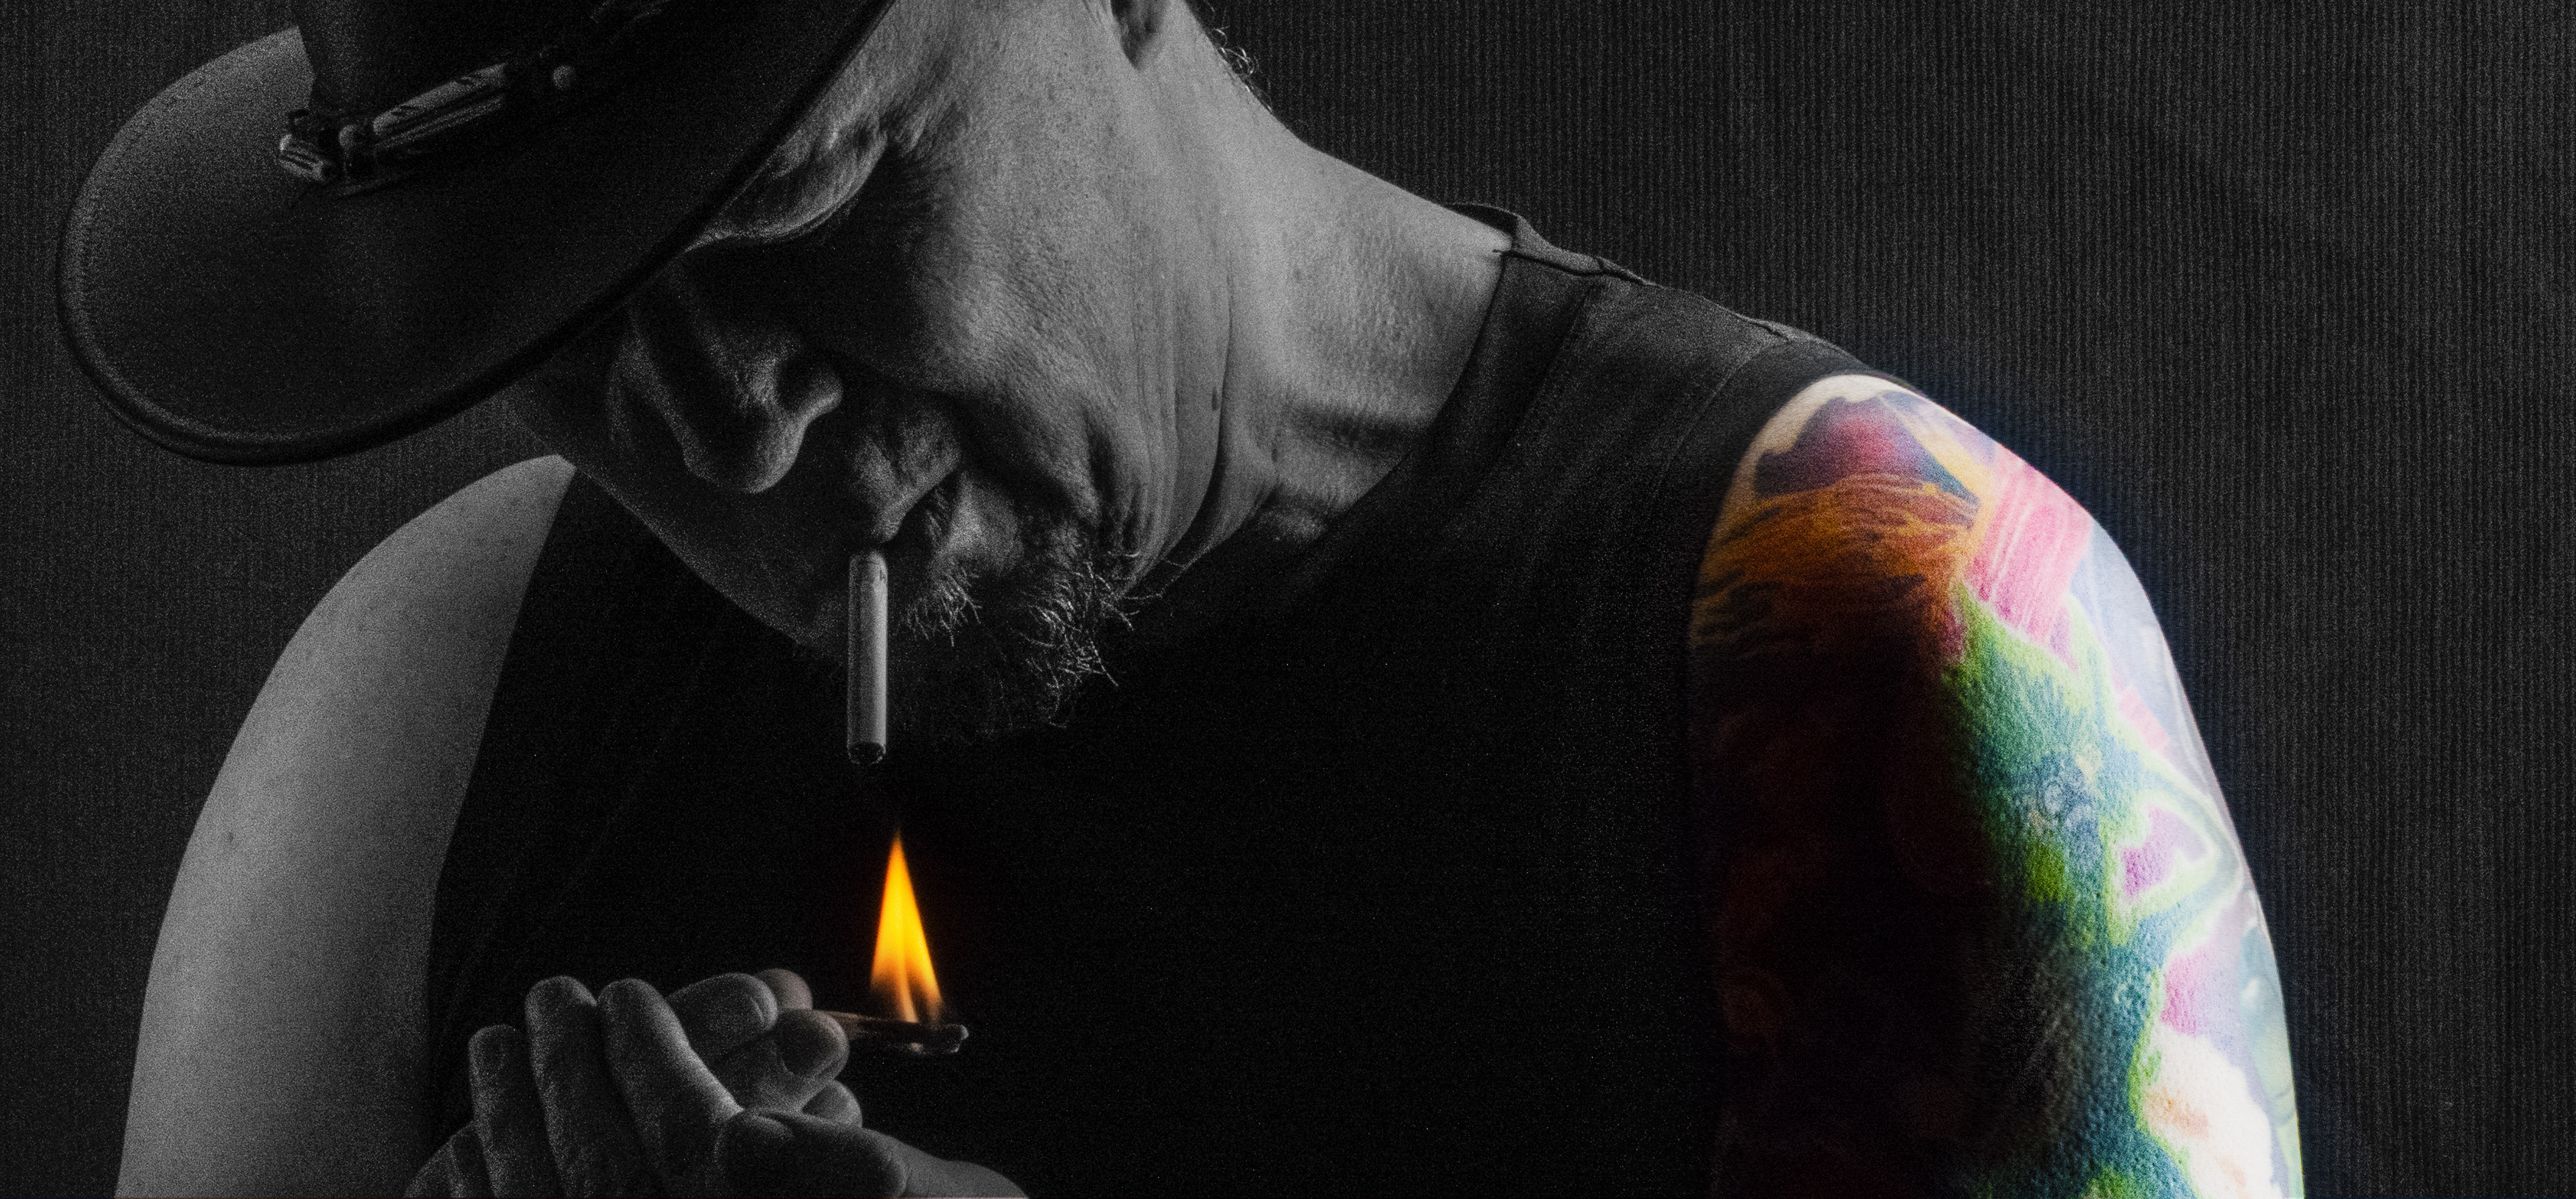
hand, light, portrait, color, darkness, black, arm, sense